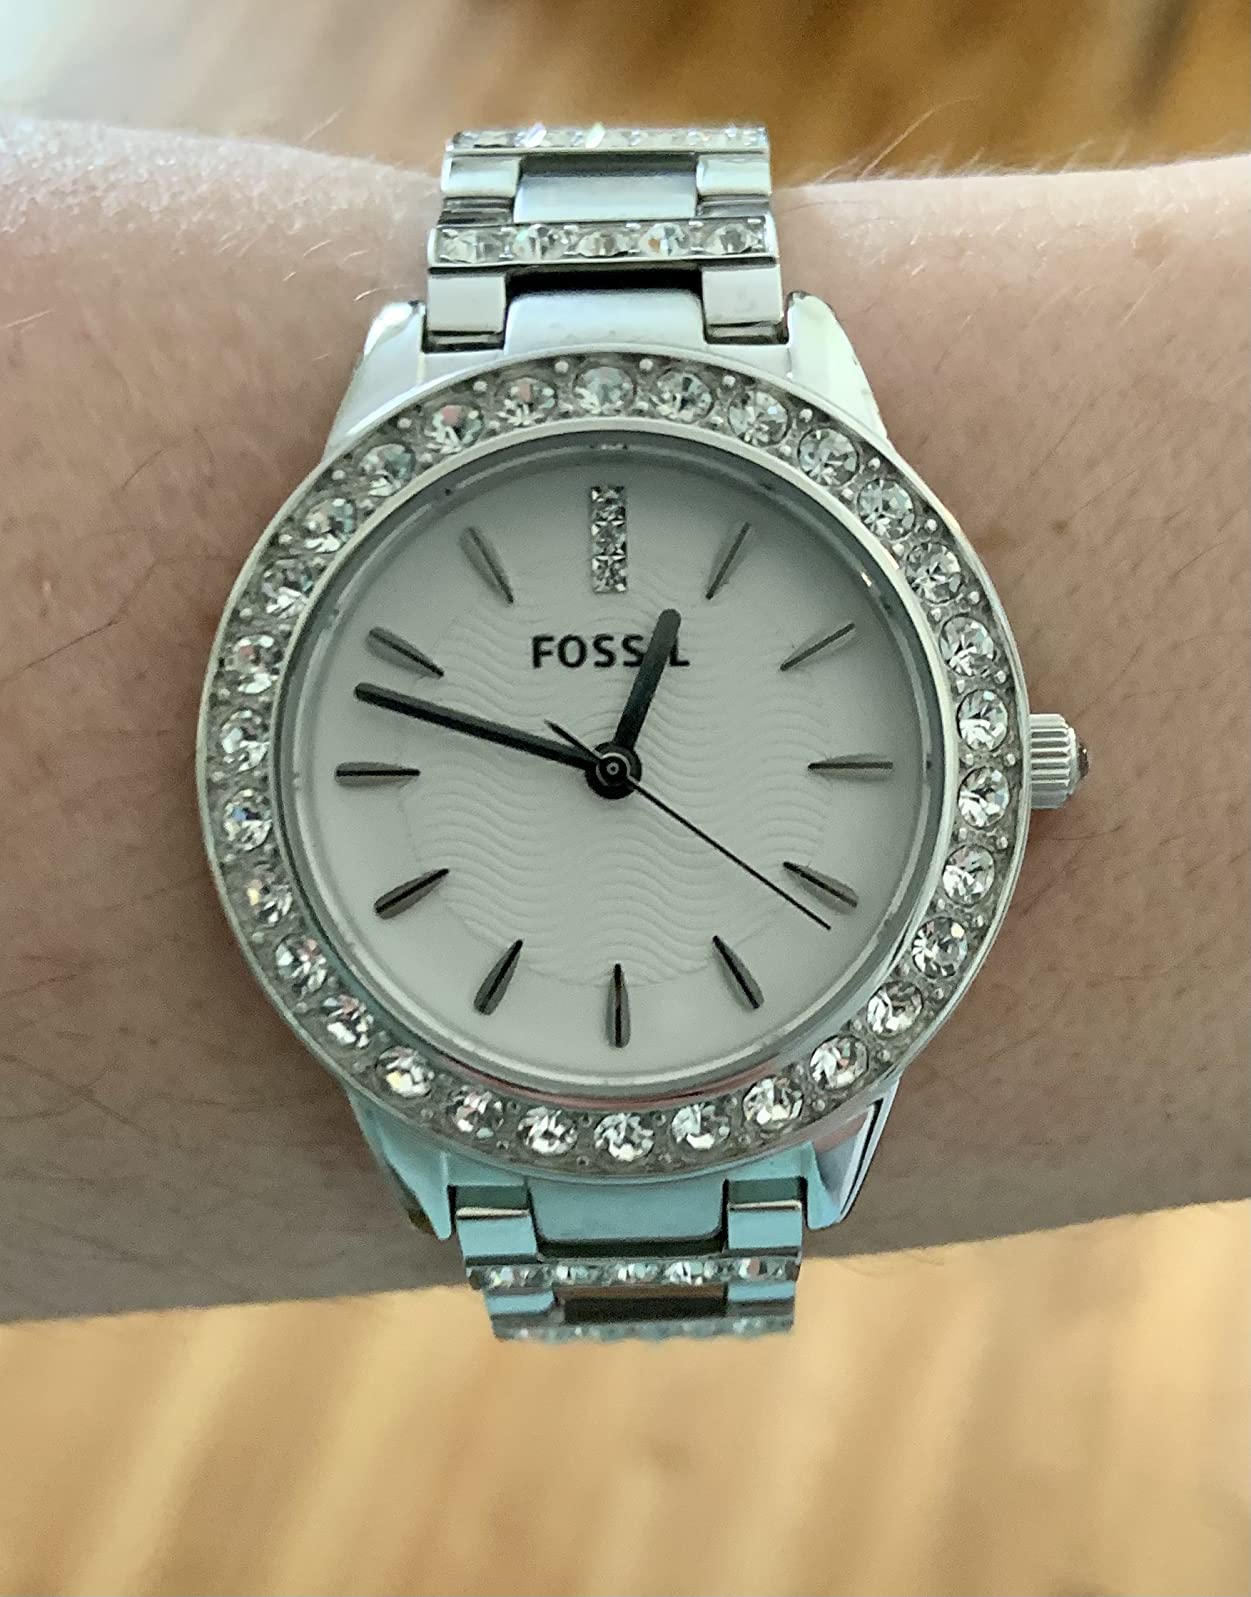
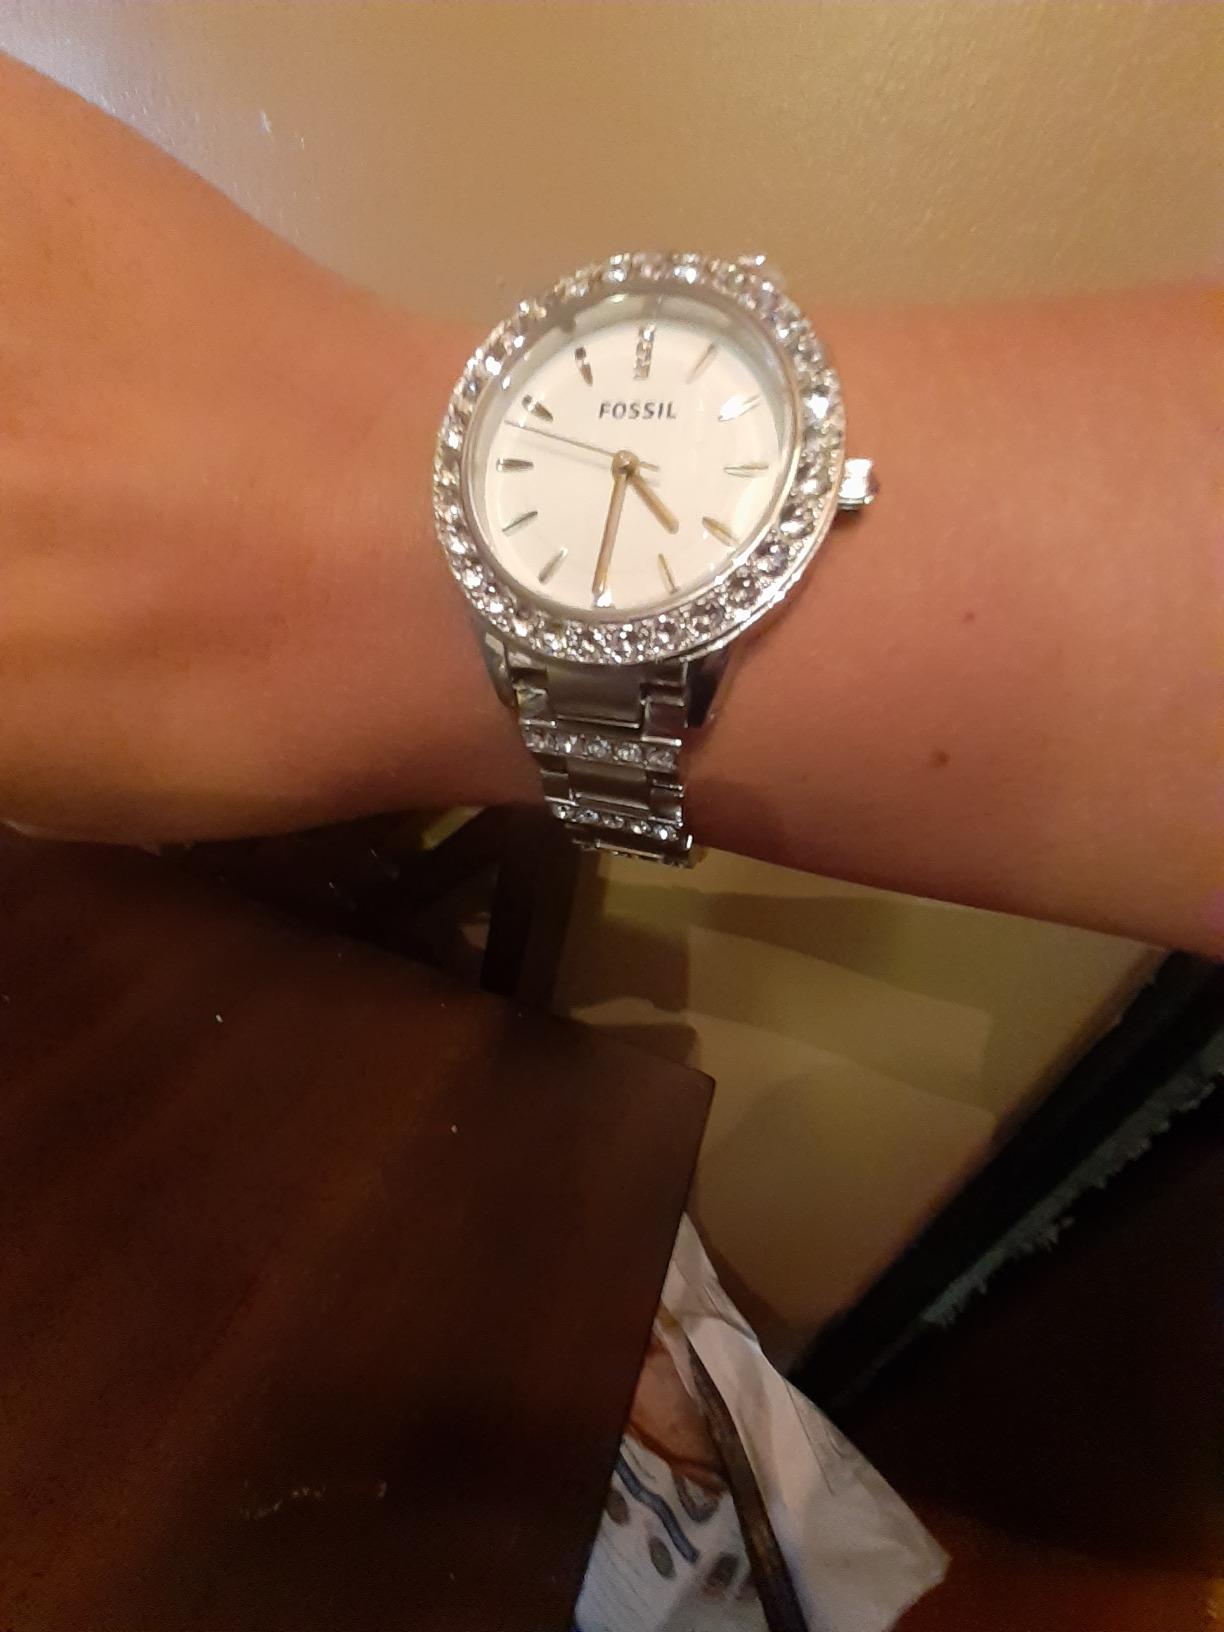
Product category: accessories_watch
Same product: yes